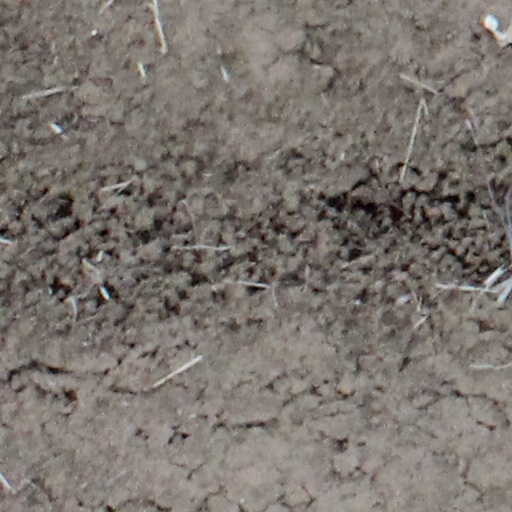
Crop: wheat